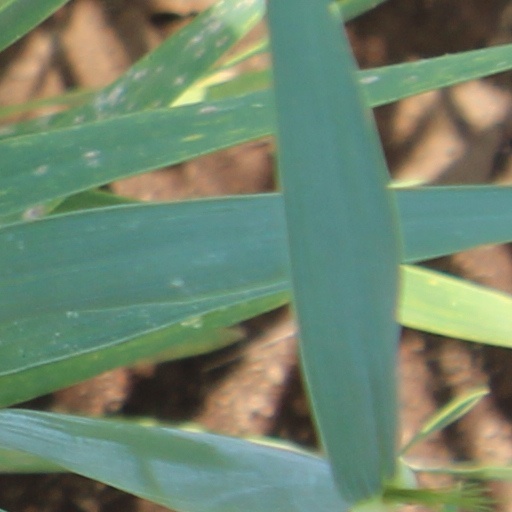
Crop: wheat